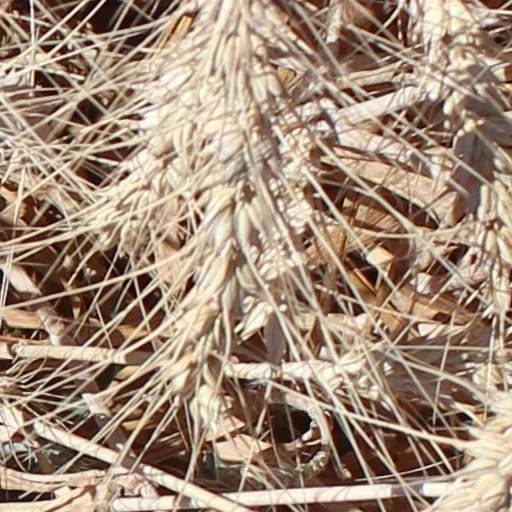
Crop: wheat